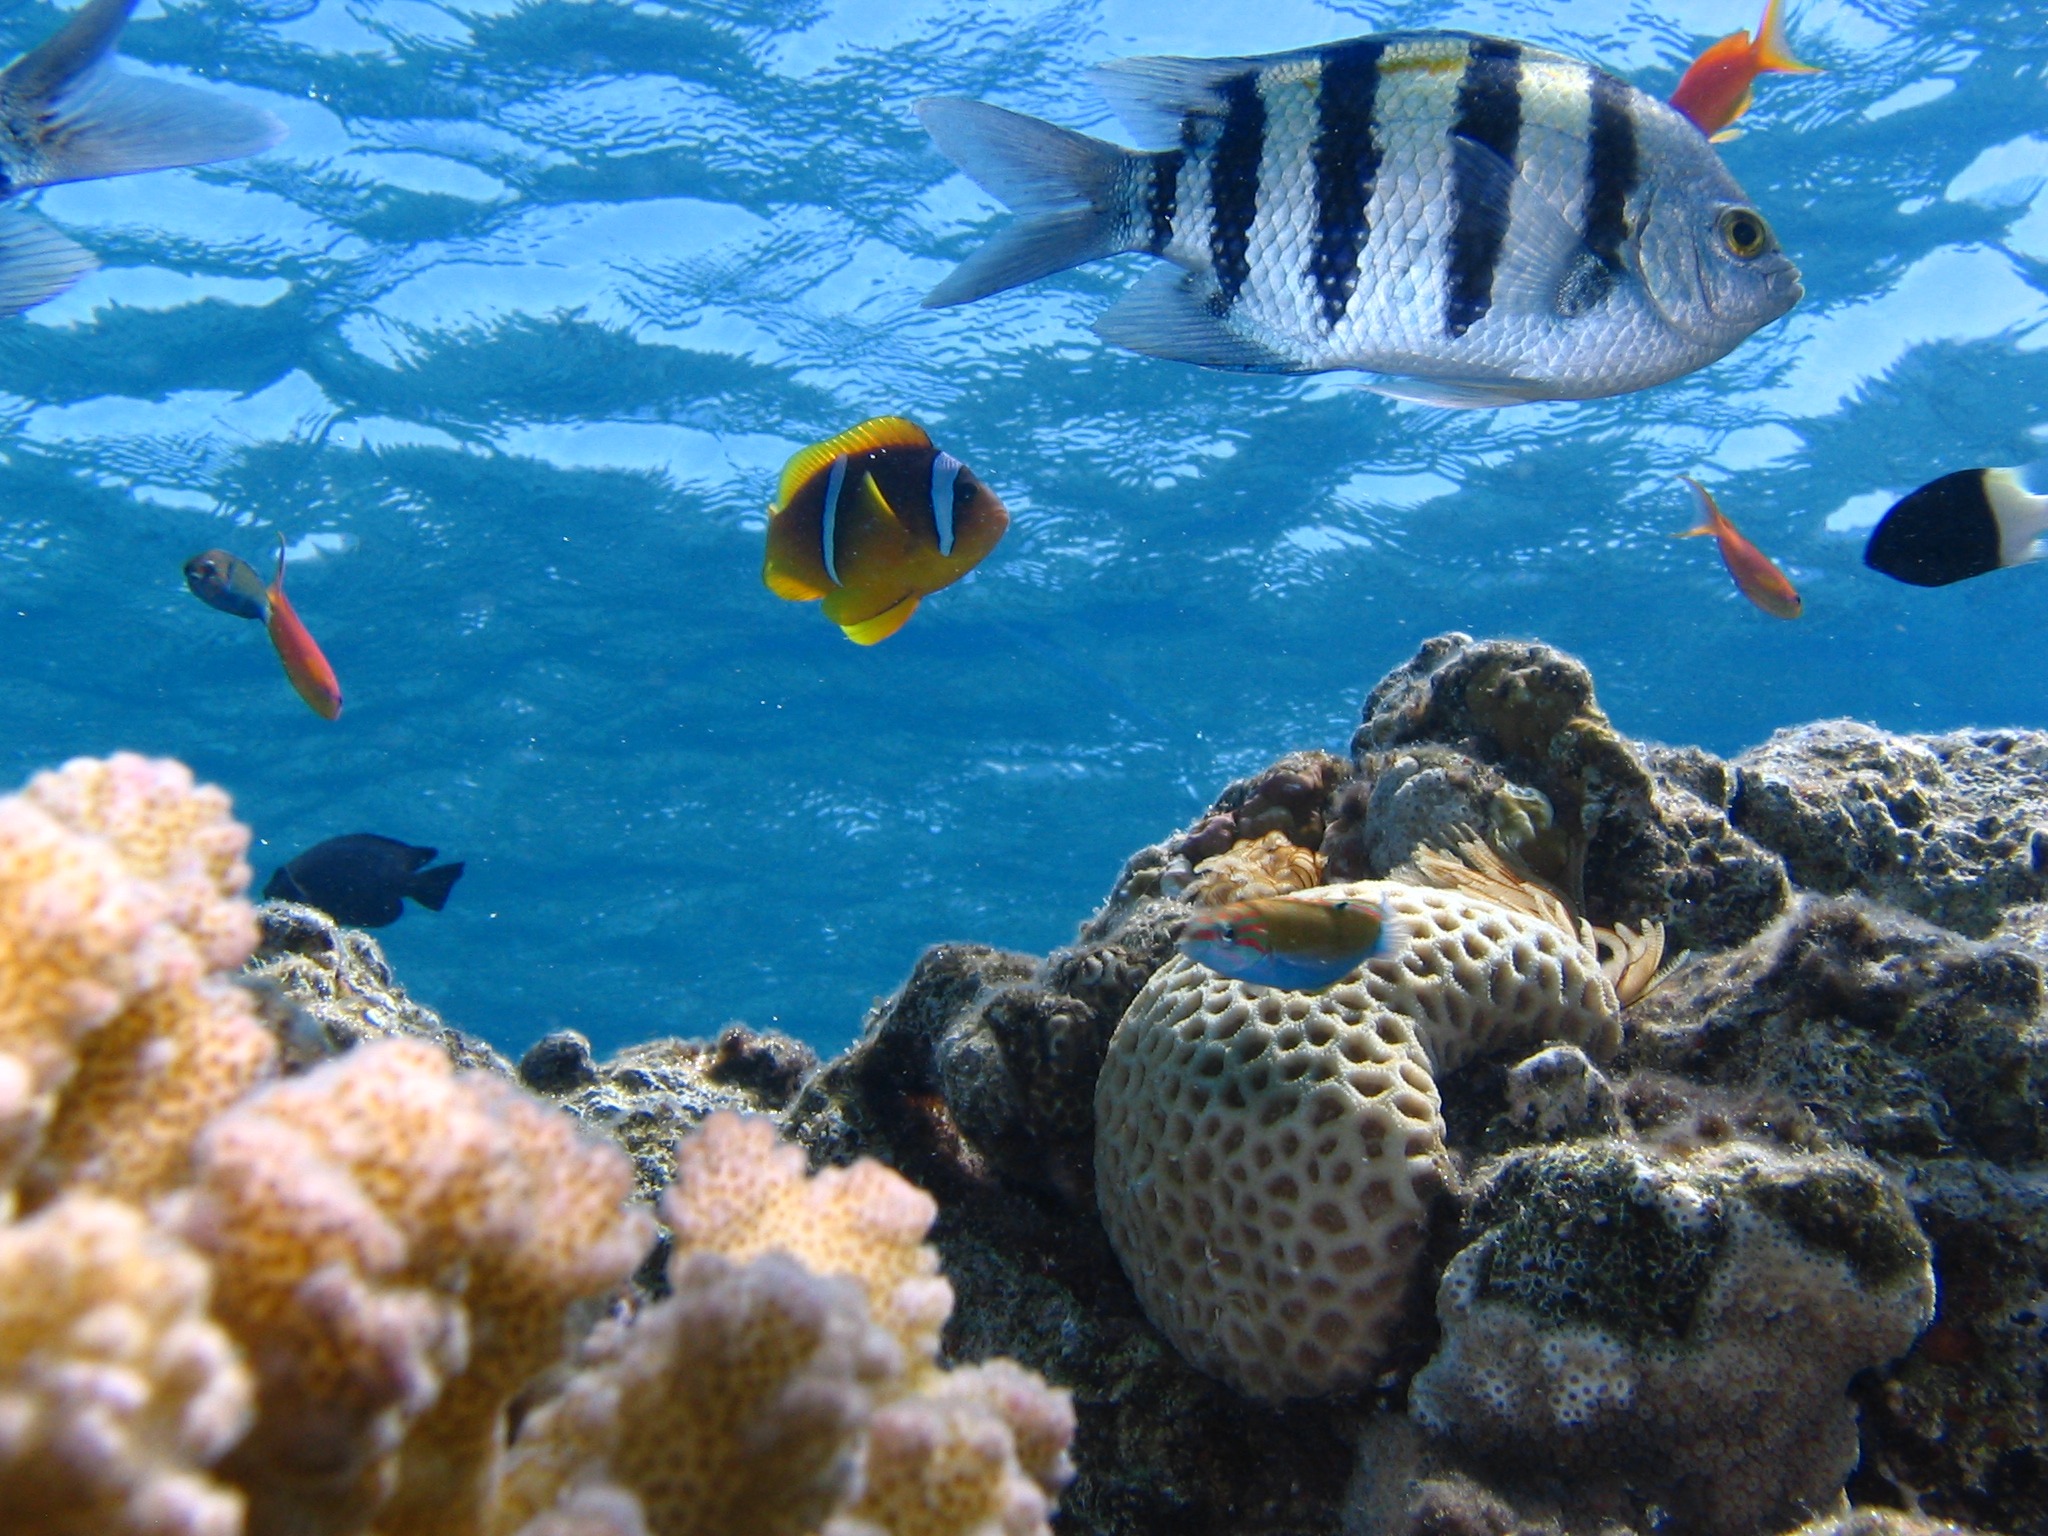
sea, ocean, animal, wildlife, underwater, tropical, biology, aquatic, fish, coral, coral reef, life, reef, aquarium, marine, creature, exotic, ecosystem, saltwater, undersea, marine biology, coral reef fish, pomacentridae, riff